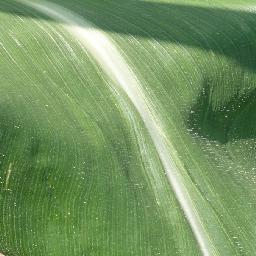
Label: Corn___healthy